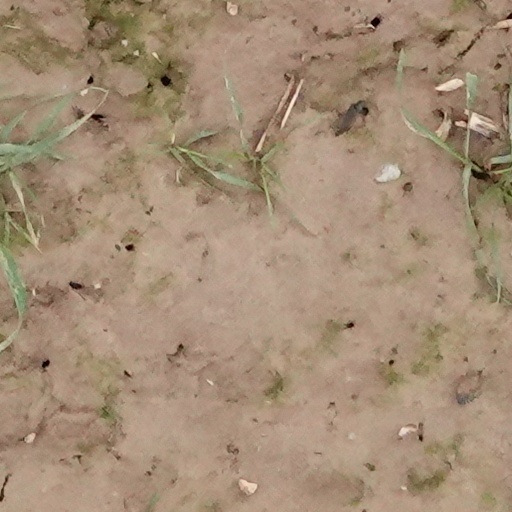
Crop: wheat